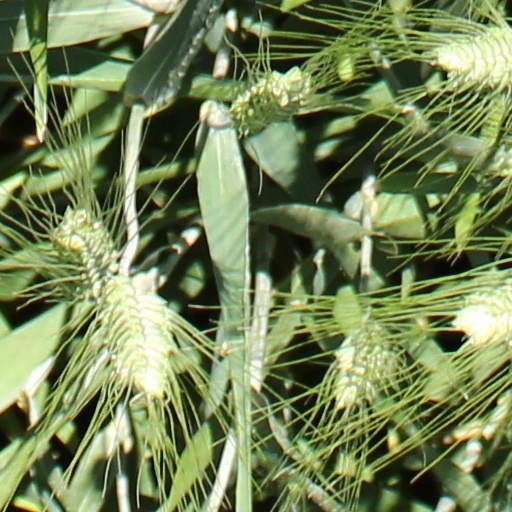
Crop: wheat